Mexico City

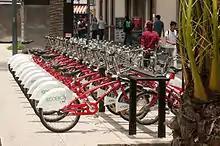
Bicycles available for rental in Zona Rosa

Mexico City is served by the Mexico City Metro, a metro system, which is the largest in Latin America. The first portions were opened in 1969 and it has expanded to 12 lines with 195 stations, transporting 4.4 million people every day.